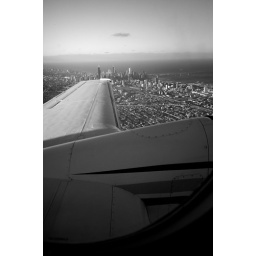
Chicago from the sky. The black and white takes you back in time.